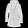
Label: Coat